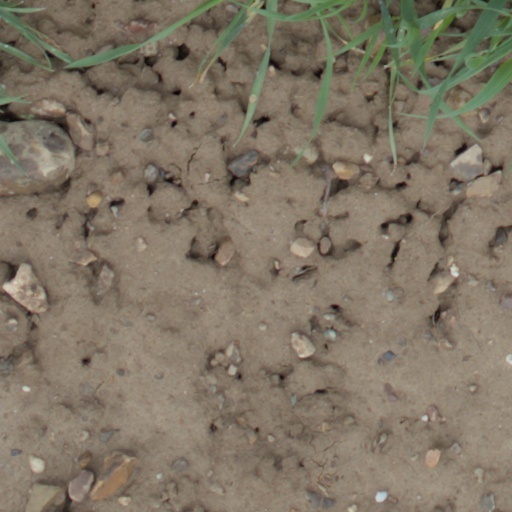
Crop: wheat